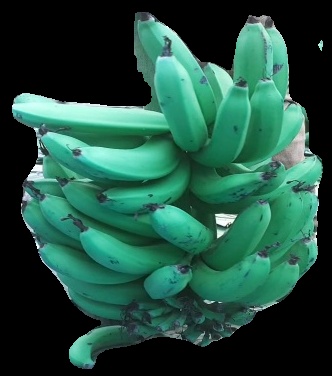
Variety: pachbale
Grade: grade3